Mariposa County, California

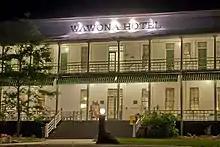
The historic Wawona Hotel, built in 1876

The population ranking of the following table is based on the 2010 census of Mariposa County.